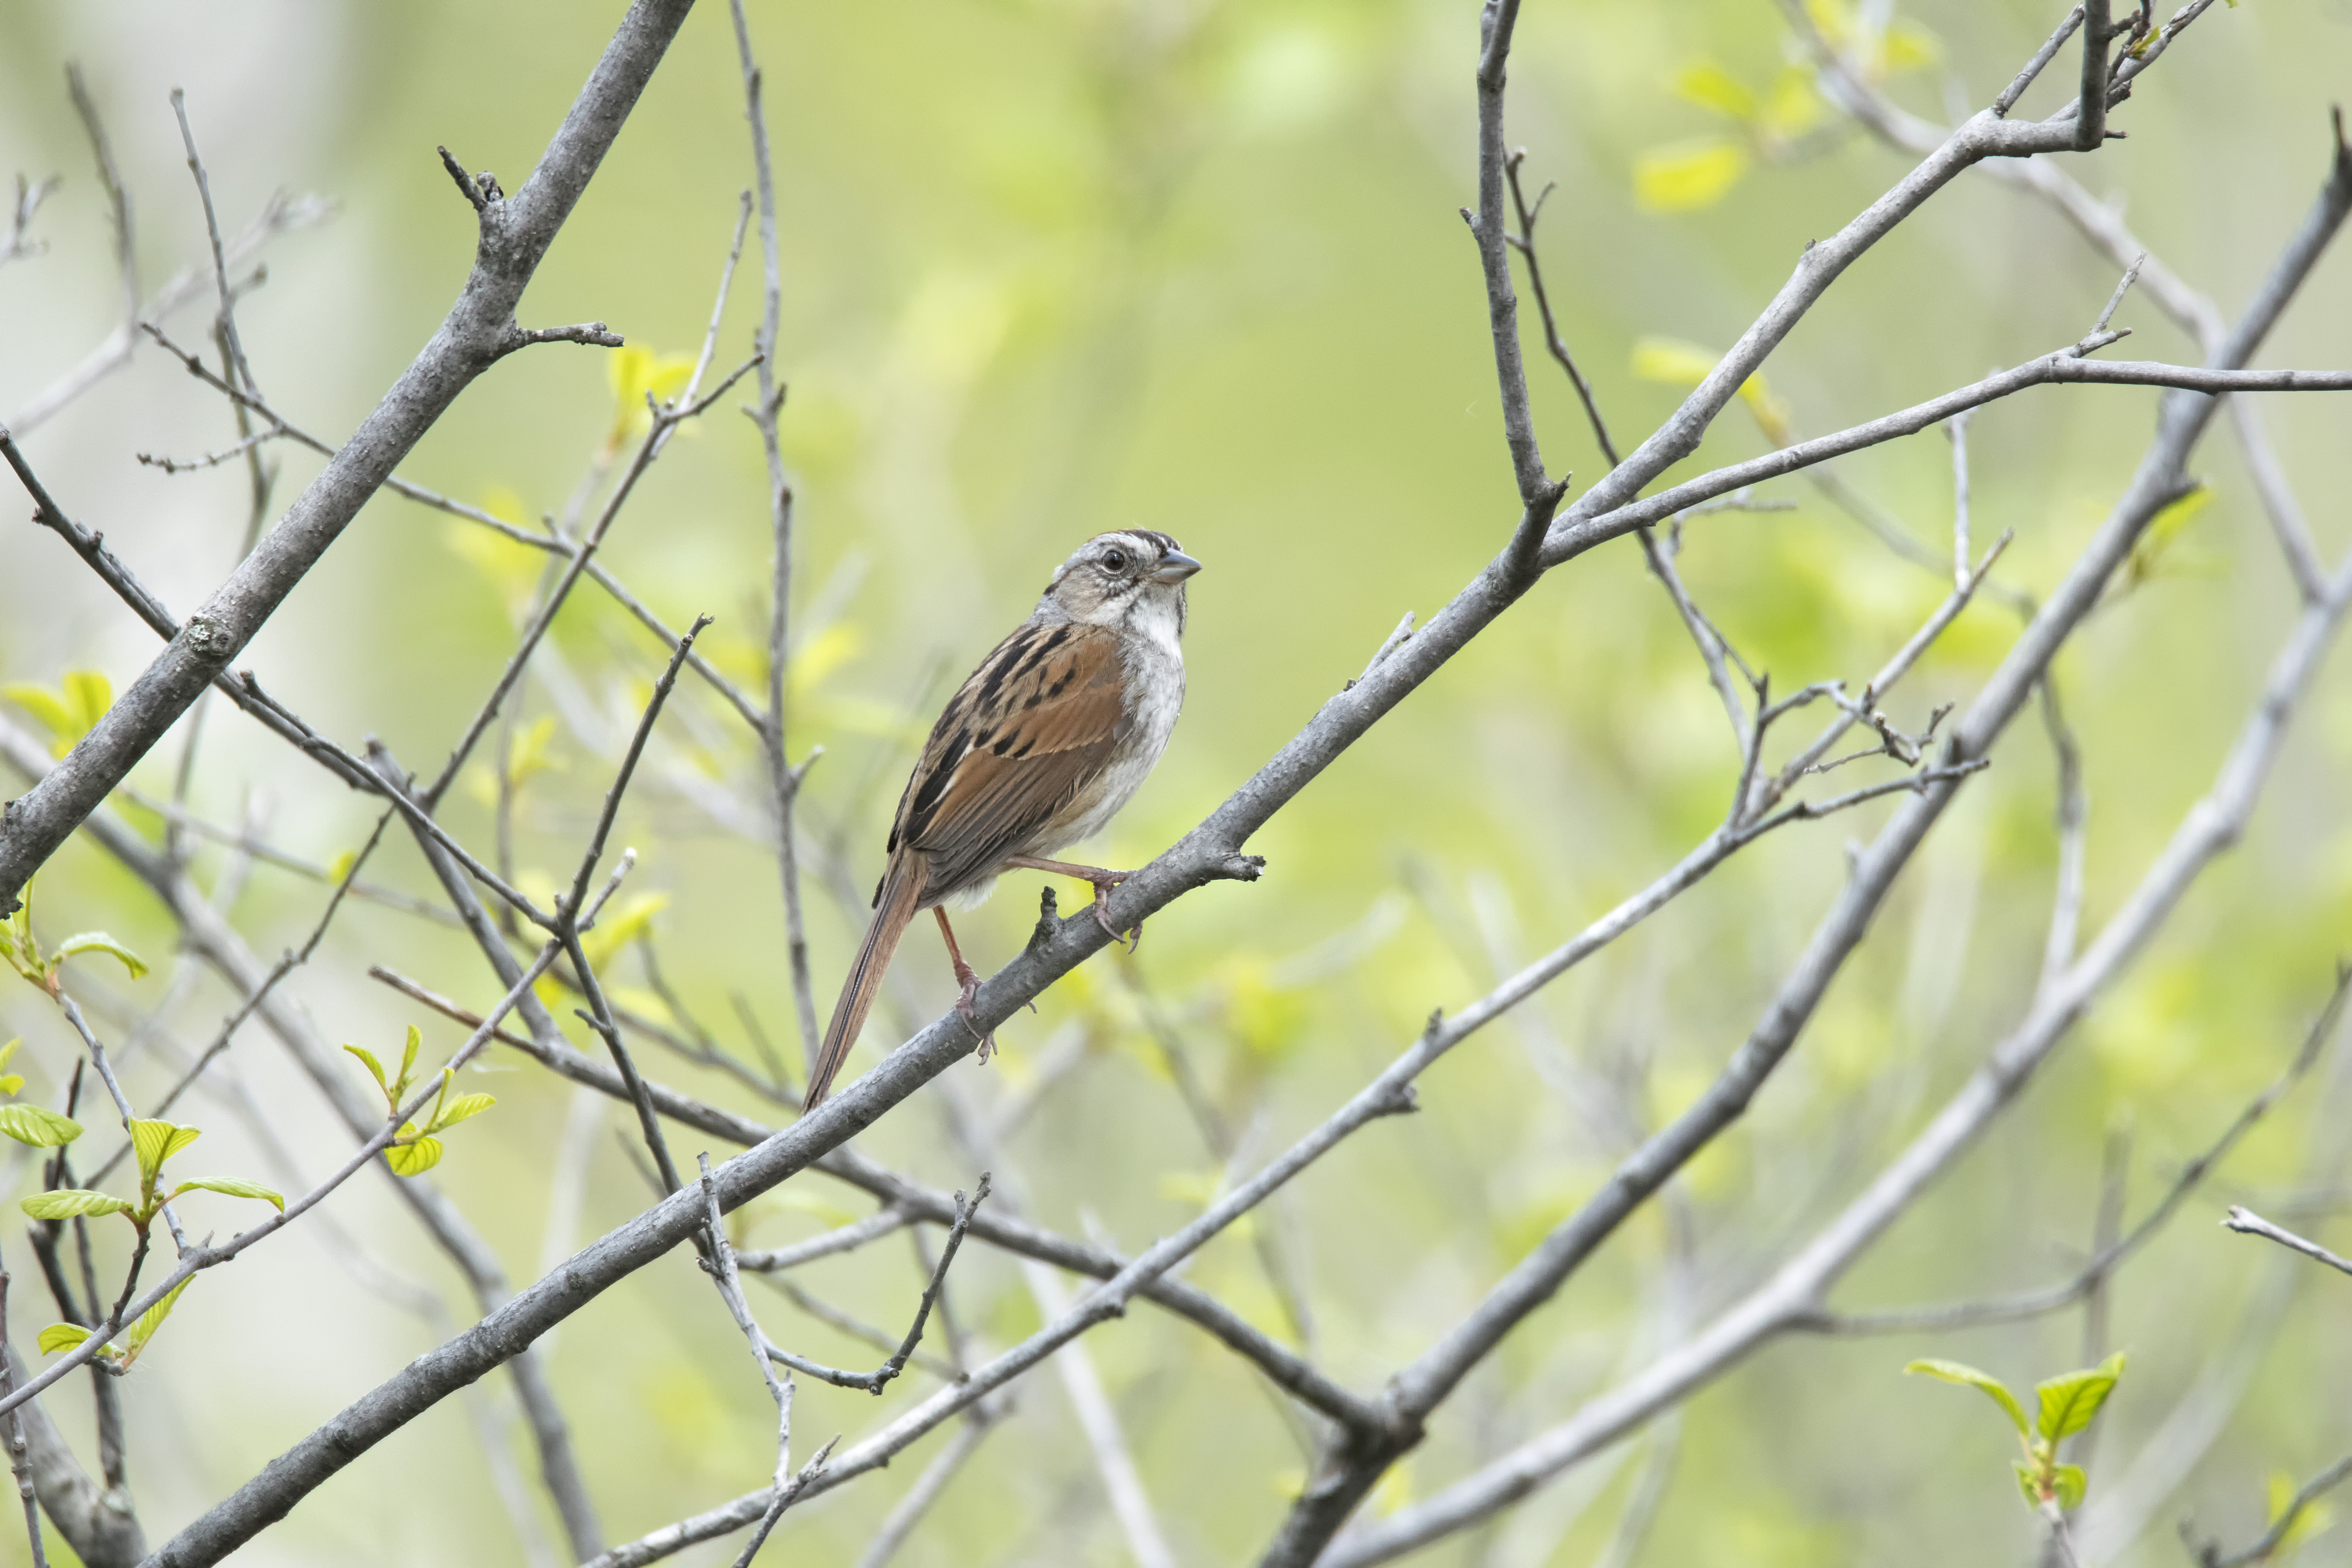
nature, swamp, branch, bird, wildlife, beak, fauna, canada, vertebrate, sparrow, des, quebec, finch, marais, sherbrooke, oiseau, bruant, old world flycatcher, perching bird